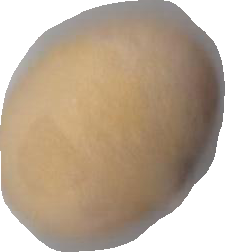
Variety: Grobogan